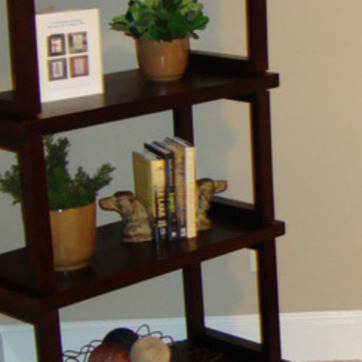
Material: paper